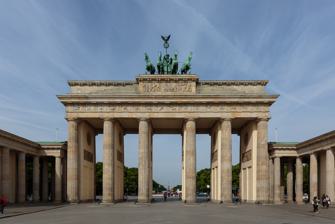
Building: Brandenburg Gate
Country: Germany
Year built: 1791
Triumphal arch in Berlin, Germany This article is about the gate in Berlin. For other uses, see Brandenburg Gate (disambiguation) . Brandenburg Gate Brandenburger Tor View from the Pariser Platz on the east side General information Type City gate Architectural style Neoclassical Location Berlin , Germany Coordinates 52°30′59″N 13°22′40″E / 52.5163°N 13.3777°E / 52.5163; 13.3777 Construction started 1788 Completed 1791 Design and construction Architect(s) Carl Gotthard Langhans The Brandenburg Gate (German: Brandenburger Tor [ˈbʁandn̩ˌbʊʁɡɐ ˈtoːɐ̯] ⓘ ) is an 18th-century neoclassical monument in Berlin . One of the best-known landmarks of Germany, it was erected on the site of a former city gate that marked the start of the road from Berlin to Brandenburg an der Havel , the former capital of the Margraviate of Brandenburg . The current structure was built from 1788 to 1791 by orders of King Frederick William II of Prussia , based on designs by the royal architect Carl Gotthard Langhans . The bronze sculpture of the quadriga crowning the gate is a work by the sculptor Johann Gottfried Schadow . The Brandenburg Gate is located in the western part of the city centre within Mitte , at the junction of Unter den Linden and Ebertstraße . The gate dominates the Pariser Platz to the east, while to the immediate west it opens onto the Platz des 18. März beyond which the Straße des 17. Juni begins. One block to the north stands the Reichstag building , home to the German parliament ( Bundestag ), and further to the west is the Tiergarten inner-city park. The gate also forms the monumental entry to Unter den Linden, which leads directly to the former City Palace of the Prussian monarchs (now housing the Humboldt Forum museum), and Berlin Cathedral . Throughout its existence, the Brandenburg Gate was often a site for major historical events. After World War II and during the Cold War , until its fall in 1989 , the gateway was obstructed by the Berlin Wall , and was for almost three decades a marker of the city's division. Since German reunification in 1990, it has been considered not only a symbol of the tumultuous histories of Germany and Europe , but also of European unity and peace . Description An early 19th-century engraving comparing the recently constructed Brandenburg Gate to (an imagined restoration of) its historical model: the Propylaea of the Acropolis of Athens The central portion of the gate draws from the tradition of the Roman triumphal arch , although in style it is one of the first examples of Greek Revival architecture in Germany. The gate is supported by twelve fluted Doric columns, six to each side, forming five passageways. There are also walls between the pairs of columns at front and back, decorated with classicizing reliefs of the Labours of Hercules .  Citizens were originally allowed to use only the outermost two passageways on each side. Its design is based on the Propylaea , the gateway to the Acropolis of Athens , which also had a front with six Doric columns, though these were topped by a triangular pediment . The central portion is flanked by L-shaped wings on either side, at a lower height, but using the same Doric order. Next to, and parallel with, the gate these are open " stoas ", but the longer sides, stretching beyond the east side, have buildings set back from the columns.  These are called "custom houses" for the Berlin Customs Wall , which was in force until 1860, or "gatehouses". The Doric order of the gate mostly, but not entirely, follows Greek precedents, which had recently become much better understood by the publication of careful illustrated records. The Greek Doric does not have bases to the columns, and the fluting here follows the Greek style for Ionic and Corinthian columns, with flat fillets rather than sharp arrises between the flutes, and rounded ends to the top and bottom of flutes. The entablature up to the cornice follows Greek precedent, with triglyphs , guttae , metopes , and mutules , except that there are half-metopes at the corners, the Roman rather than Greek solution to the " Doric corner conflict ". The 16 metopes along each of the long faces have scenes from Greek mythology in relief; many echo the Parthenon in showing centaurs fighting men. Statues in niches at the furthest side wall of Minerva and Mars were added in the 19th century. After an attic storey that is plain apart from wide steps at the sides receding in both directions, leading, on the east side only, to a large allegorical relief of the Triumph of Peace , the figures mostly women and children.  Above this there is a second cornice, with a projecting central section. On top of this is a "bronze" sculptural group by Johann Gottfried Schadow of a quadriga —a chariot drawn by four horses—driven by a goddess figure.  This was initially intended to represent Eirene , the Greek goddess of peace, but after the Napoleonic Wars was rebranded as Victoria , the Roman goddess of victory, and given an Iron Cross standard with a crowned Imperial eagle perched on top, rather than a wreath .  This faces into the city centre.  It is the first quadriga group to be made since antiquity, made from copper sheets hammered in moulds; fortunately these moulds were kept, as they would be used more than once to renew the sculpture. The side wings have plain metopes, and simple angled roofs, ending in gable pediments with a small circular relief in the tympanum. Frontal view with the Pariser Platz looking west towards Straße des 17. Juni The quadriga and bas-reliefs Side view, showing one of the stoas at the sides of the gate History Previous gates The Berlin Customs Wall with its eighteen gates, around 1855. The Brandenburger Thor (Brandenburg Gate) is on the left. The old Brandenburg Gate in a 1764 engraving, 30 years before its neoclassical reconstruction In the time of King Frederick William I (1688), shortly after the Thirty Years' War and a century before today's Brandenburg Gate was constructed, Berlin was a small walled city within a star fort with several named gates: Spandauer Tor, St. Georgen Tor, Stralower Tor, Cöpenicker Tor, Neues Tor, and Leipziger Tor (see map) . Relative peace, a policy of religious tolerance , and status as capital of the Kingdom of Prussia facilitated the growth of the city. With the construction of Dorotheenstadt around 1670 and its inclusion in Berlin's city fortifications, a first gate was built on the site, approximately at the level of today's Schadowstraße, consisting of a breach through the raised wall and a drawbridge over the dug moat. With the expansion of Dorotheenstadt to the west and the construction of the Berlin Customs Wall (German: Akzisemauer ) in 1734, the latter of which enclosed the old fortified city and many of its then suburbs, a predecessor of today's Brandenburg Gate was built by the Court Architect Philipp Gerlach as a city gate on the road to Brandenburg an der Havel . The gate system consisted of two Baroque pylons decorated with pilasters and trophies , to which the gate wings were attached. In addition to the ornamental gate, there were simple passages for pedestrians in the wall, which were decorated with ornamental vases at this point. 18th-century reconstruction Frederick William II of Prussia was in his early forties when he came to the throne in 1786. He was determined to establish his capital of Berlin as a cultural centre. The military triumphs of his uncle Frederick the Great had made the Kingdom of Prussia a power that could not be ignored in European politics, but Berlin lacked the monuments and cultural life of Vienna , Paris or London. His uncle's tastes had been those typical of his generation, drawing on French classicism and English Palladianism , and his Brandenburg Gate in Potsdam (1770–71) was a much smaller monument, poised between Rococo and a Roman-influenced Neoclassical architecture . Frederick William II summoned new German architects to Berlin, including Carl Gotthard Langhans from Wroclaw (then in Prussia, now Poland), who was appointed head court architect ("Oberhofbauampt", or Court Superintendent of Buildings) in 1788. Though he had designed many Neoclassical buildings, this was his first significant work in the Greek style, and his last major one; by 1792 he had designed a small neo-Gothic building for the New Garden in Potsdam. The gate was the first element of a "new Athens on the river Spree" by Langhans. The gate was originally called the German: Friedenstor or "Peace Gate"; the military victory it celebrated had been very complete, but almost fatality-free, so the name seemed justified. Frederick William II had restored his brother-in-law to power in the Netherlands.  But the French Revolution began while construction was underway, and only a few years after it was completed, the Batavian Revolution sent the Dutch royal couple into exile in 1795, the first of many political upheavals throughout the gate's history. The new (current) Brandenburg Gate in 1796, following reconstruction Floor plan of the Brandenburg Gate in its original (reconstructed) state Synopsis of two cross sections of the gate, by Carl Gotthard Langhans 19th and early 20th centuries Soldiers firing round the quadriga in the Spartacist uprising , 7 January 1919 The Brandenburg Gate has played different political roles in German history. After the 1806 Prussian defeat at the Battle of Jena-Auerstedt , Napoleon was the first to use the Brandenburg Gate for a triumphal procession, and took its quadriga to Paris. After Napoleon's defeat in 1814 and the Prussian occupation of Paris by General Ernst von Pfuel , the quadriga was restored to Berlin. It was then redesigned by Karl Friedrich Schinkel for the new role of the Brandenburg Gate as a Prussian triumphal arch. The goddess, now definitely Victoria, was equipped with the Prussian eagle and Iron Cross on her lance with a wreath of oak leaves. The quadriga faces east, as it did when it was originally installed in 1793. Only the royal family was allowed to pass through the central archway, as well as members of the Pfuel family, from 1814 to 1919. The Kaiser granted this honour to the family in gratitude to Ernst von Pfuel, who had overseen the return of the quadriga to the top of the gate. In addition, the central archway was also used by the coaches of ambassadors on the single occasion of their presenting their letters of credence to council. After 1900, due to weathering and environmental damage, smaller and larger pieces of stone began to fall from the gate. Comprehensive renovation work began in 1913, which had to be interrupted by the outbreak of World War I and was not completed until 1926. Meanwhile, the events of the November Revolution had led to further significant damage, particularly to the quadriga. Indeed, the gate was used as a firing position by government troops during both the Spartacist uprising of January 1919 and the Kapp Putsch in March 1920. The restoration work was carried out on site under the direction of Kurt Kluge. For this purpose, the quadriga was encased in a wooden structure. Berliners spoke of the "highest horse stable in Berlin", but regardless of the weather, the work could be carried out in the dry without any delay. The numerous sandstone reliefs were restored and partially renovated under the artistic direction of Wilhelm Wandschneider, who remodeled one of the centaur metopes with a different motif. Entry of Napoleon into Berlin in 1806 after the Battle of Jena-Auerstedt , by Charles Meynier , 1810 View without the quadriga, 1813. It was restored after Napoleon's defeat. In 1871 with decorations and victorious Prussian troops after the Franco-Prussian War Nazi Germany and World War II View from Pariser Platz in June 1945, after the fall of Berlin In 1945, damaged state just after the end of World War II Soviet troops raising the Red Banner on the quadriga after the fall of Berlin When the Nazis ascended to power, they used the gate as a party symbol. As part of Berlin's transformation into the so-called "world capital Germania", the gate was located on the east–west axis. A seven-kilometer-long section between the Brandenburg Gate and Adolf-Hitler-Platz (today Theodor-Heuss-Platz ) was extended and put into operation in 1939. During the further expansion of the east–west axis, which never materialised, one of the plans was to move the side porticos away from the Brandenburg Gate. Traffic would then have been routed not only through, but also around the gate. The gate survived World War II and was one of the damaged structures still standing in the Pariser Platz ruins in 1945 (another being the Academy of Fine Arts). The gate was badly damaged with holes in the columns from bullets and nearby explosions. One horse's head from the original quadriga survived, and is today kept in the collection of the Märkisches Museum . Efforts to disguise the government district of Berlin and confuse Allied bombers had included the construction of a replica Brandenburg Gate located away from the city centre. Cold War After Germany's surrender at the end of the war, the Brandenburg Gate was located in the Soviet occupation zone , directly next to the border to the zone occupied by the British, which later became the border between East and West Berlin . In connection with the East German uprising of 1953 , three men took down the red flag on the roof of the Brandenburg Gate and, shortly after noon on 17 June 1953, hoisted the joint black-red-gold flag of East Germany and West Germany. One of the three men, Wolfgang Panzer, probably paid for this action with his life and was never seen again. On 21 September 1956, the East Berlin magistrates decided to restore the only surviving but damaged former city gate. Despite heated arguments and mutual accusations, both parts of Berlin worked together on the restoration. The holes were patched, but were visible for many years. The quadriga was completely recreated based on a plaster cast from 1942; the reconstruction was carried out by the sculptor Otto Schnitzer and the traditional foundry Hermann Noack in Friedenau . The restoration was completed on 14 December 1957. The Iron Cross standard above the quadriga was replaced by a wreath, as originally intended, but the Iron Cross returned after German Reunification , and remains in place in 2024. Vehicles and pedestrians could travel freely through the gate until the day after construction began on the Berlin Wall on Barbed Wire Sunday , 13 August 1961. West Berliners gathered on the western side of the gate to demonstrate against the Berlin Wall, among them West Berlin's mayor, Willy Brandt , who had returned from a federal election campaign tour in West Germany earlier the same day. The wall passed directly by the western side of the gate, closing it throughout the Berlin Wall period, which ended on 22 December 1989. Aerial view of the Berlin Wall near the gate, Summer/Autumn 1961 East German troops line up along the border, August 1961 In 1984, East Berliners and others were kept away from the gate, which they could view only from this distance. Post-1989 The Berlin Wall in front of the gate, shortly before its fall in 1989 When the Revolutions of 1989 occurred and the wall was demolished, the gate symbolized freedom and the desire to unify the city of Berlin. Thousands of people gathered at the wall to celebrate its fall on 9 November 1989. On 22 December 1989, the Brandenburg Gate border crossing was reopened when Helmut Kohl , the West German chancellor, walked through to be greeted by Hans Modrow , the East German prime minister. Demolition of the rest of the wall around the area took place the following year. In 1990, the quadriga was removed from the gate as part of renovation work carried out by the East German authorities following the fall of the wall in November 1989. Germany was officially reunified in October 1990. The Brandenburg Gate was privately refurbished on 21 December 2000, at a cost of €6 million. It was once again opened on 3 October 2002 following extensive refurbishment, for the 12th anniversary of German reunification. On this occasion, the Berlin office of Kardorff Ingenieure developed a new lighting concept that emphasises the gate as the most important building on the Pariser Platz. The Brandenburg Gate became the main venue for the 20th-anniversary celebrations of the fall of the Berlin Wall or "Festival of Freedom" on the evening of 9 November 2009. The high point of the celebrations was when over 1000 colourfully designed foam domino tiles, each over 2.5 metres (8 ft 2 in) tall, were lined up along the route of the former wall through the city centre. The domino "wall" was then toppled in stages converging here. The Brandenburg Gate is now again closed to vehicle traffic, and much of the Pariser Platz has been turned into a cobblestone pedestrian zone . The gate, along with the broad Straße des 17. Juni avenue to the west, is also one of the large public areas in Berlin where over a million people can gather to watch stage shows or party together, watch major sport events shown on huge screens, or see fireworks at midnight on New Year's Eve. After winning the 2014 FIFA World Cup , the Germany national football team held their victory rally in front of the gate. It has also hosted street events at 2009 IAAF World Championships in Athletics and repeated its role in 2018 European Athletics Championships . It is also the usual finish line of the Berlin Marathon . Traffic through the gate in the 1990s With the Pariser Platz in 2005, following restoration and pedestrianization Seen from the rooftop terrace of the Reichstag building Political history Ronald Reagan speaking at the gate section of the Berlin Wall on 12 June 1987, challenging Mikhail Gorbachev to " tear down this wall! " Tear down this wall Complete speech by Ronald Reagan at the Brandenburg Gate, 12 June 1987 Problems playing this file? See media help . A Soviet flag flew from a flagpole atop the gate from 1945 until 1957, when it was replaced by an East German flag . Since the reunification of Germany in 1990, the flag and the pole have been removed. During the 1953 riots in East Berlin the Soviet flag was torn off by West Germans. In 1963, U.S. President John F. Kennedy visited the Brandenburg Gate. The Soviets hung large red banners across it to prevent him looking into East Berlin. In the 1980s, decrying the existence of two German states and two Berlins, West Berlin mayor Richard von Weizsäcker said: "The German Question is open as long as the Brandenburg Gate is closed." On 12 June 1987, U.S. President Ronald Reagan spoke to the West Berlin populace at the Brandenburg Gate, demanding the razing of the Berlin Wall. Addressing the General Secretary of the Communist Party of the Soviet Union , Mikhail Gorbachev , Reagan said, General Secretary Gorbachev, if you seek peace, if you seek prosperity for the Soviet Union and Eastern Europe, if you seek liberalization: Come here to this gate! Mr. Gorbachev, open this gate! Mr. Gorbachev, tear down this wall ! On 25 December 1989, less than two months after the Berlin Wall began to come down, the conductor Leonard Bernstein conducted the Berlin Philharmonic in a version of the Ninth Symphony of Beethoven at the then newly opened Brandenburg Gate.  In the concluding choral movement of the symphony, the "Ode to Joy", the word Freude ("Joy") was replaced with Freiheit ("Freedom") to celebrate the fall of the Wall and the imminent reunification of Germany. On 2–3 October 1990, the Brandenburg Gate was the scene of the official ceremony to mark the reunification of Germany.  At the stroke of midnight on 3 October, the black-red-gold flag of West Germany —now the flag of a reunified Germany—was raised over the gate. On 12 July 1994, U.S. President Bill Clinton spoke at the Brandenburg Gate about peace in post–Cold War Europe. On 9 November 2009, Chancellor Angela Merkel walked through the Brandenburg Gate with Russia's Mikhail Gorbachev and Poland's Lech Wałęsa as part of the 20th anniversary of the fall of the Berlin Wall. On 13 August 2011, Germany marked the 50th anniversary of the day the Berlin Wall began construction with a memorial service and a minute of silence in memory of those who died trying to flee to the West.  "It is our shared responsibility to keep the memory alive and to pass it on to the coming generations as a reminder to stand up for freedom and democracy to ensure that such injustice may never happen again," Berlin Mayor Klaus Wowereit said.  German Chancellor Angela Merkel—who grew up behind the wall in Germany's communist eastern part—also attended the commemoration. German President Christian Wulff added, "It has been shown once again: Freedom is invincible at the end. No wall can permanently withstand the desire for freedom." On 19 June 2013, U.S. President Barack Obama spoke at the Gate about nuclear arms reduction and the recently revealed U.S. internet surveillance activities. On the night of 5 January 2015, the lights illuminating the gate were completely shut off in protest against a protest held by far-right anti-Islamic group Pegida . In April 2017, Die Zeit noted that the gate was not illuminated in Russian colours after the 2017 Saint Petersburg Metro bombing . The gate was previously illuminated after attacks in Jerusalem and Orlando. The Berlin Senate only allows the gate to be illuminated for events in partner cities and cities with a special connection to Berlin. In February 2022, the gate was lit up with the colours of the Ukrainian flag , during the 2022 Russian invasion of Ukraine . A candlelight vigil was also held in front of the gate on the 31st Independence Day of Ukraine . Illuminations for expressions of solidarity of the German people Lit up with the colours of the French flag after the November 2015 Paris attacks Lit up with the colours of the Belgian flag after the 2016 Brussels bombings Lit up in the colours of the Ukrainian flag during a solidarity protest, 24 February 2022 Vandalism Soiled by Last Generation activists with orange paint, 17 September 2023 On 17 September 2023, German climate activists who call themselves the Last Generation used fire extinguishers to spray paint the Brandenburg Gate's columns orange. The Last Generation is known for their unorthodox protest tactics, including gluing themselves to roads to block traffic. The mayor of Berlin, Kai Wegner, condemned the tactics, saying they "go beyond legitimate forms of protest." The mayor went on to say, "With these actions, this group is not only damaging the historic Brandenburg Gate, but also our free discourse about the important issues of our time and future." Berlin police detained 14 people connected to the vandalism. See also Germany portal List of tourist attractions in Berlin Puerta de Alcalá – a similar structure in Madrid Siegestor – a similar structure in Bavaria References Citations